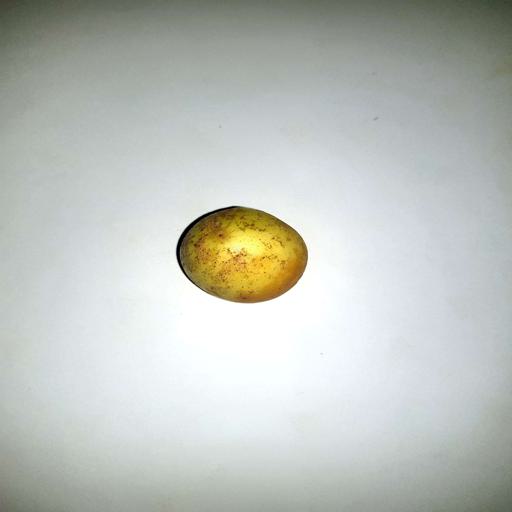
Label: healthy